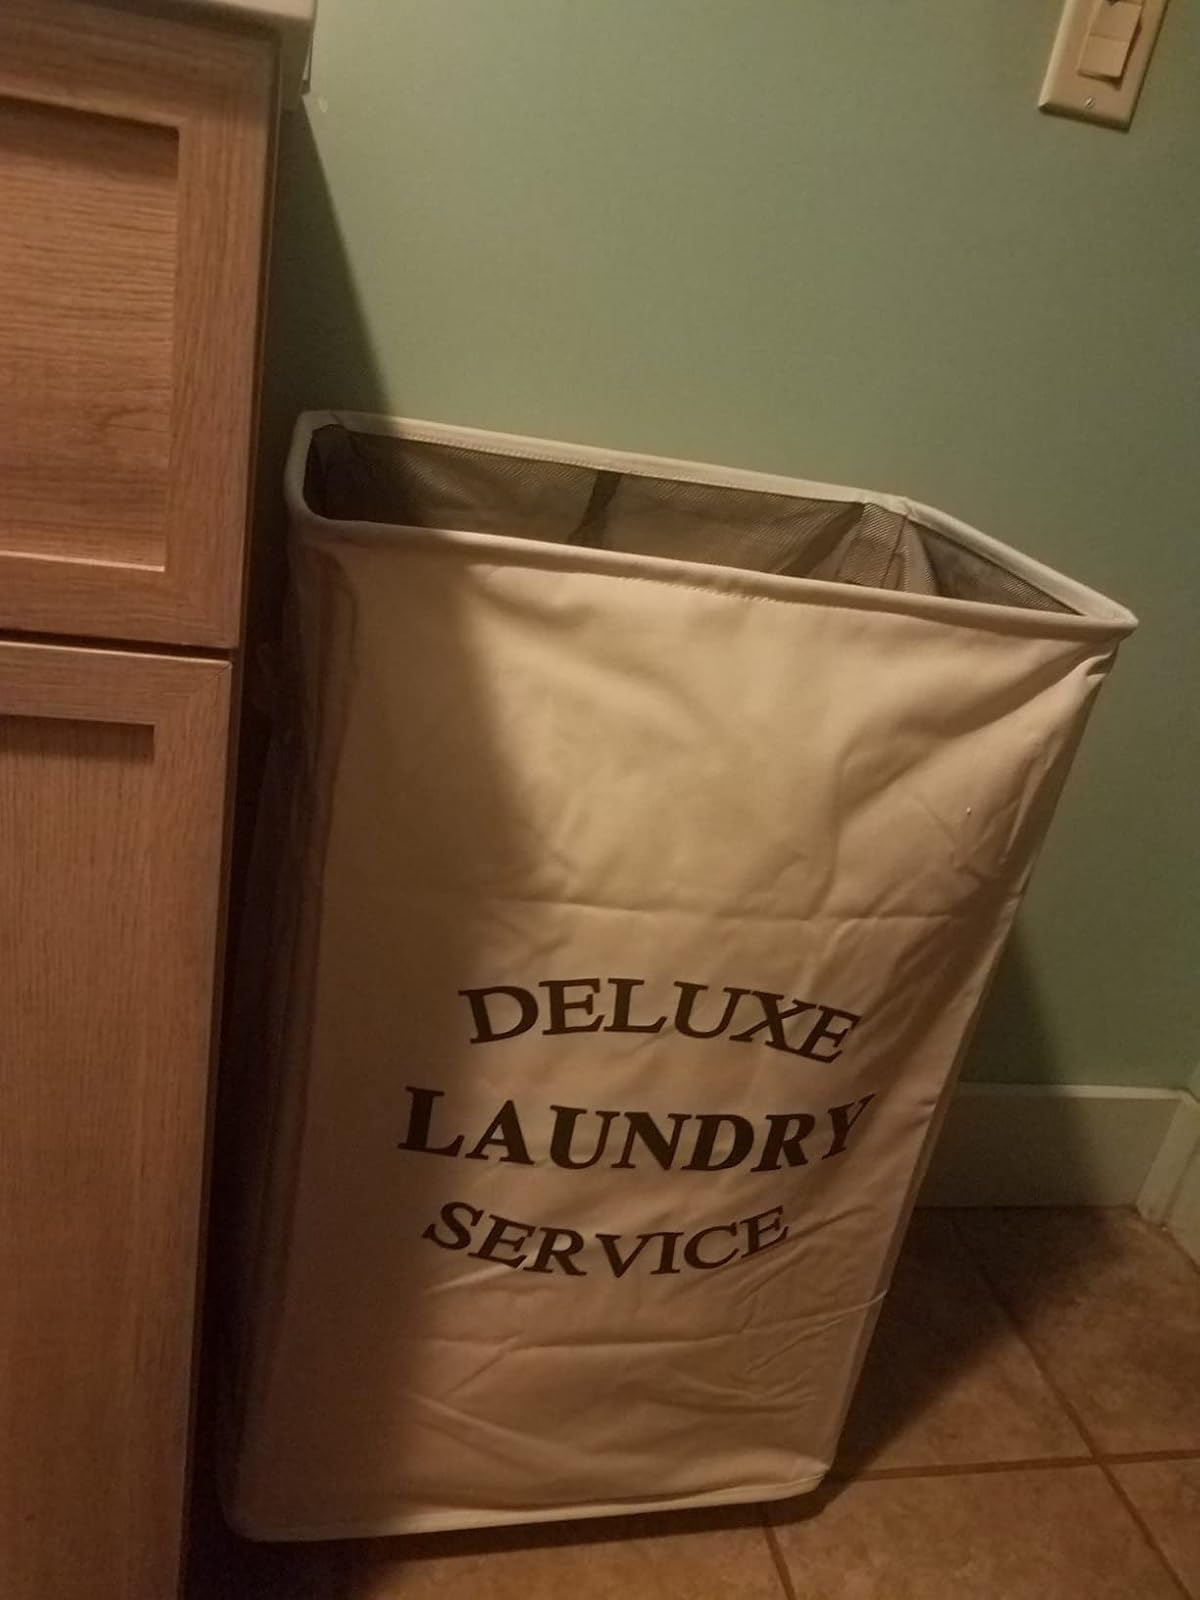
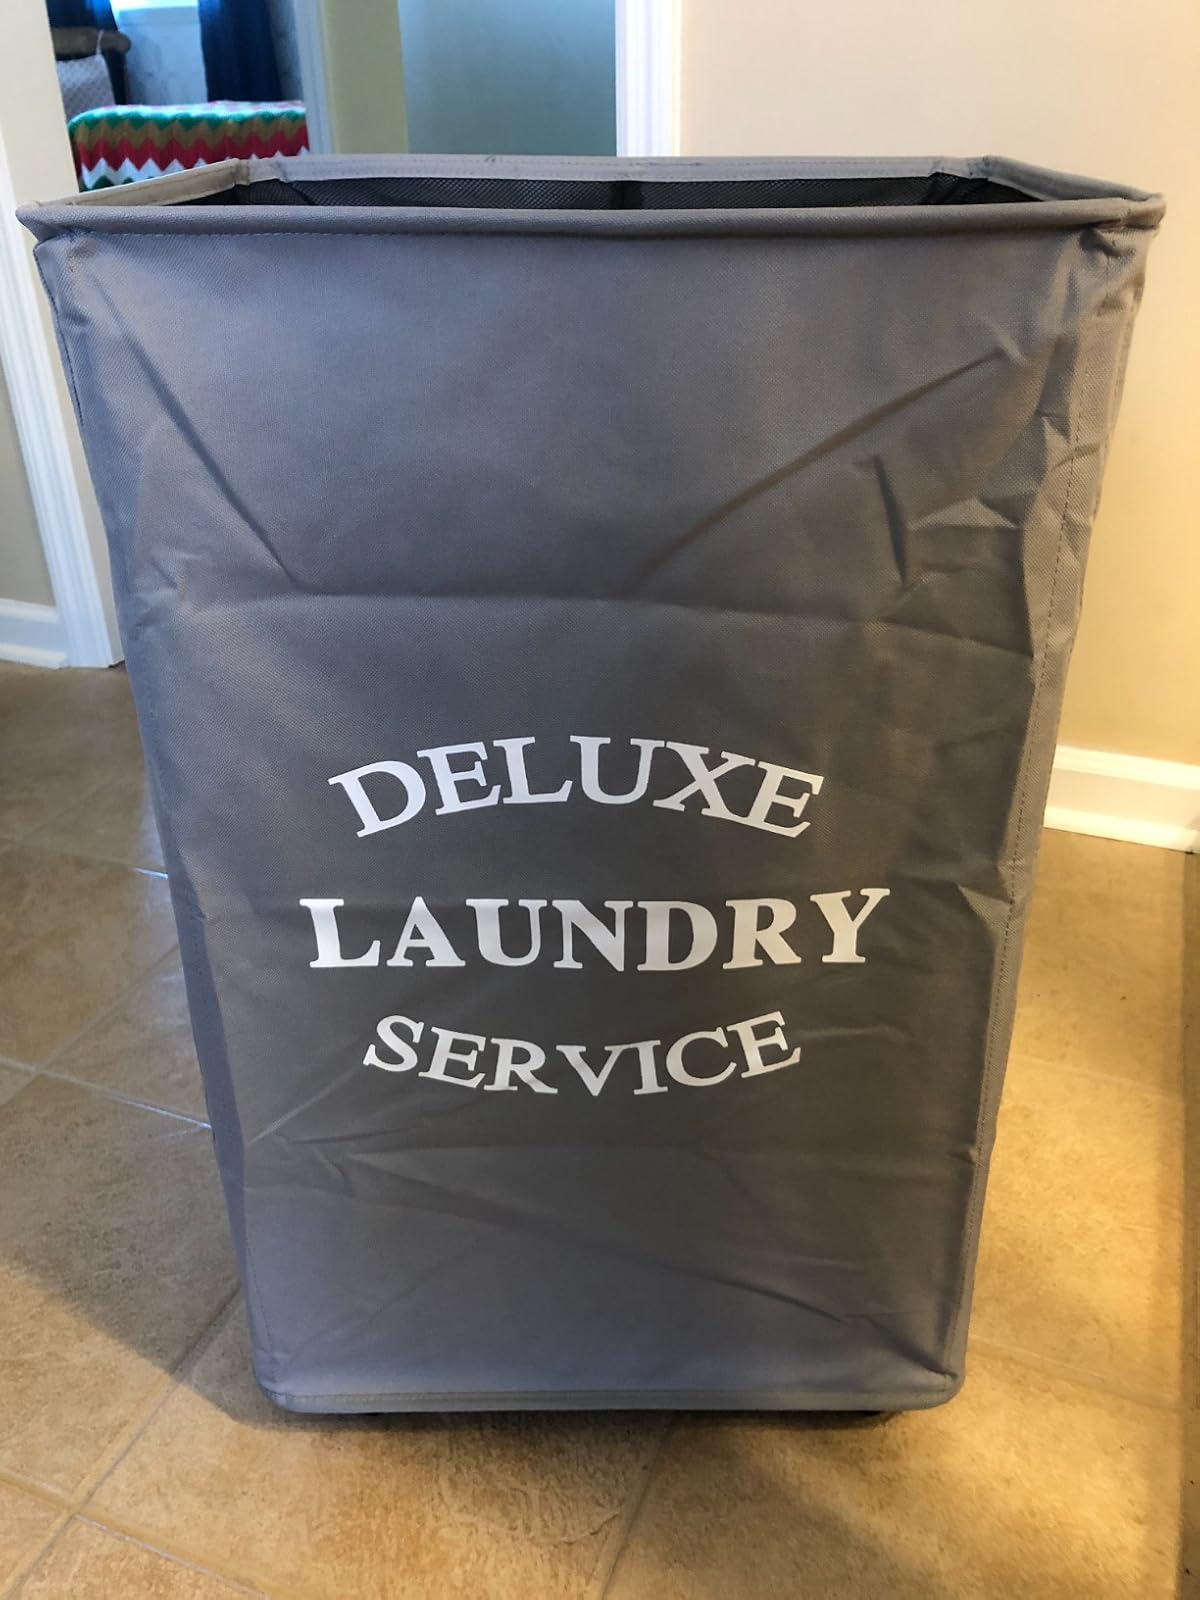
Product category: items_hamper
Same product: no